Healthcare in the United States

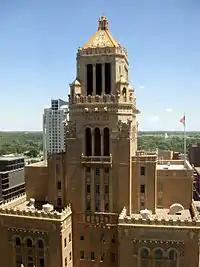
Mayo Clinic is renowned for its patient-centered approach to care and its commitment to accessibility. In Rochester, Minnesota.

Unlike most developed nations, the US health system does not provide healthcare to the country's entire population. In 1977, the United States was said to be the only industrialized country not to have some form of national health insurance or direct healthcare provision to citizens through a nationalized healthcare system. A 1978 study argued that "Today every government in the world – including Red China with its squadrons of semi-trained 'barefoot doctors' – realizes it has a responsibility to keep its citizens in good physical and mental health. Unlike the U.S., nations like Scandinavia, the U.K., Ireland, Japan and others have opted for a universal health care system in which the state pays everyone's medical bills." Instead, most citizens are covered by a combination of private insurance and various federal and state programs. , health insurance was most commonly acquired through a group plan tied to an employer, covering 150 million people. Other major sources include Medicaid, covering 70 million, Medicare, 50 million, and health insurance marketplaces created by the ACA covering around 17 million. In 2017, a study found that 73% of plans on ACA marketplaces had narrow networks, limiting access and choice in providers.